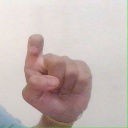
अक्षर: इ